The Touraine

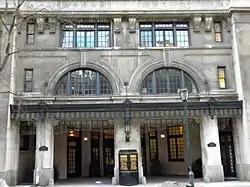

The Touraine is a historic building in Philadelphia, Pennsylvania. The 13-story building was originally constructed in 1917 as a grand hotel. In 1983, it was converted into luxury apartments.